Earless seal

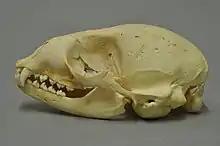
Harbor seal skull ("Phoca vitulina")

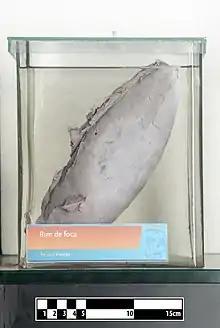
Seal kidney

Adult phocids vary from in length and in weight in the ringed seal to and in the southern elephant seal, which is the largest member of the order Carnivora. Phocids have fewer teeth than land-based members of the Carnivora, although they retain powerful canines. Some species lack molars altogether. The dental formula is: